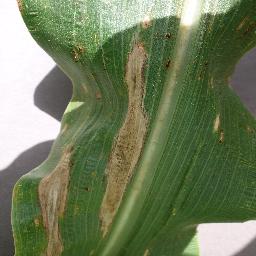
Label: Corn___Northern_Leaf_Blight